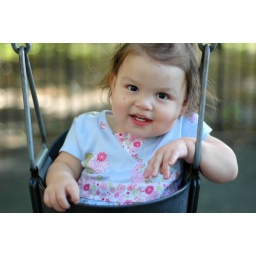
girl in blue [Emma Magnolia: 258/365]